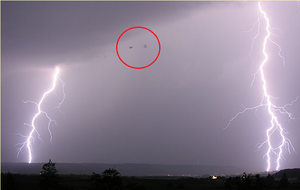
Effet stroboscopique sur un oiseau. Mis en évidence par un cercle.
L'effet stroboscopique est un effet visuel de repliement de spectre qui apparaît lorsqu'un mouvement continu est représenté par de courts échantillons. Le stroboscope est le moyen classique de reproduire cet effet mais une caméra, ou un appareil photo réglé pour exposer plusieurs fois la même pellicule ou combiner deux images permettent également de l'observer.